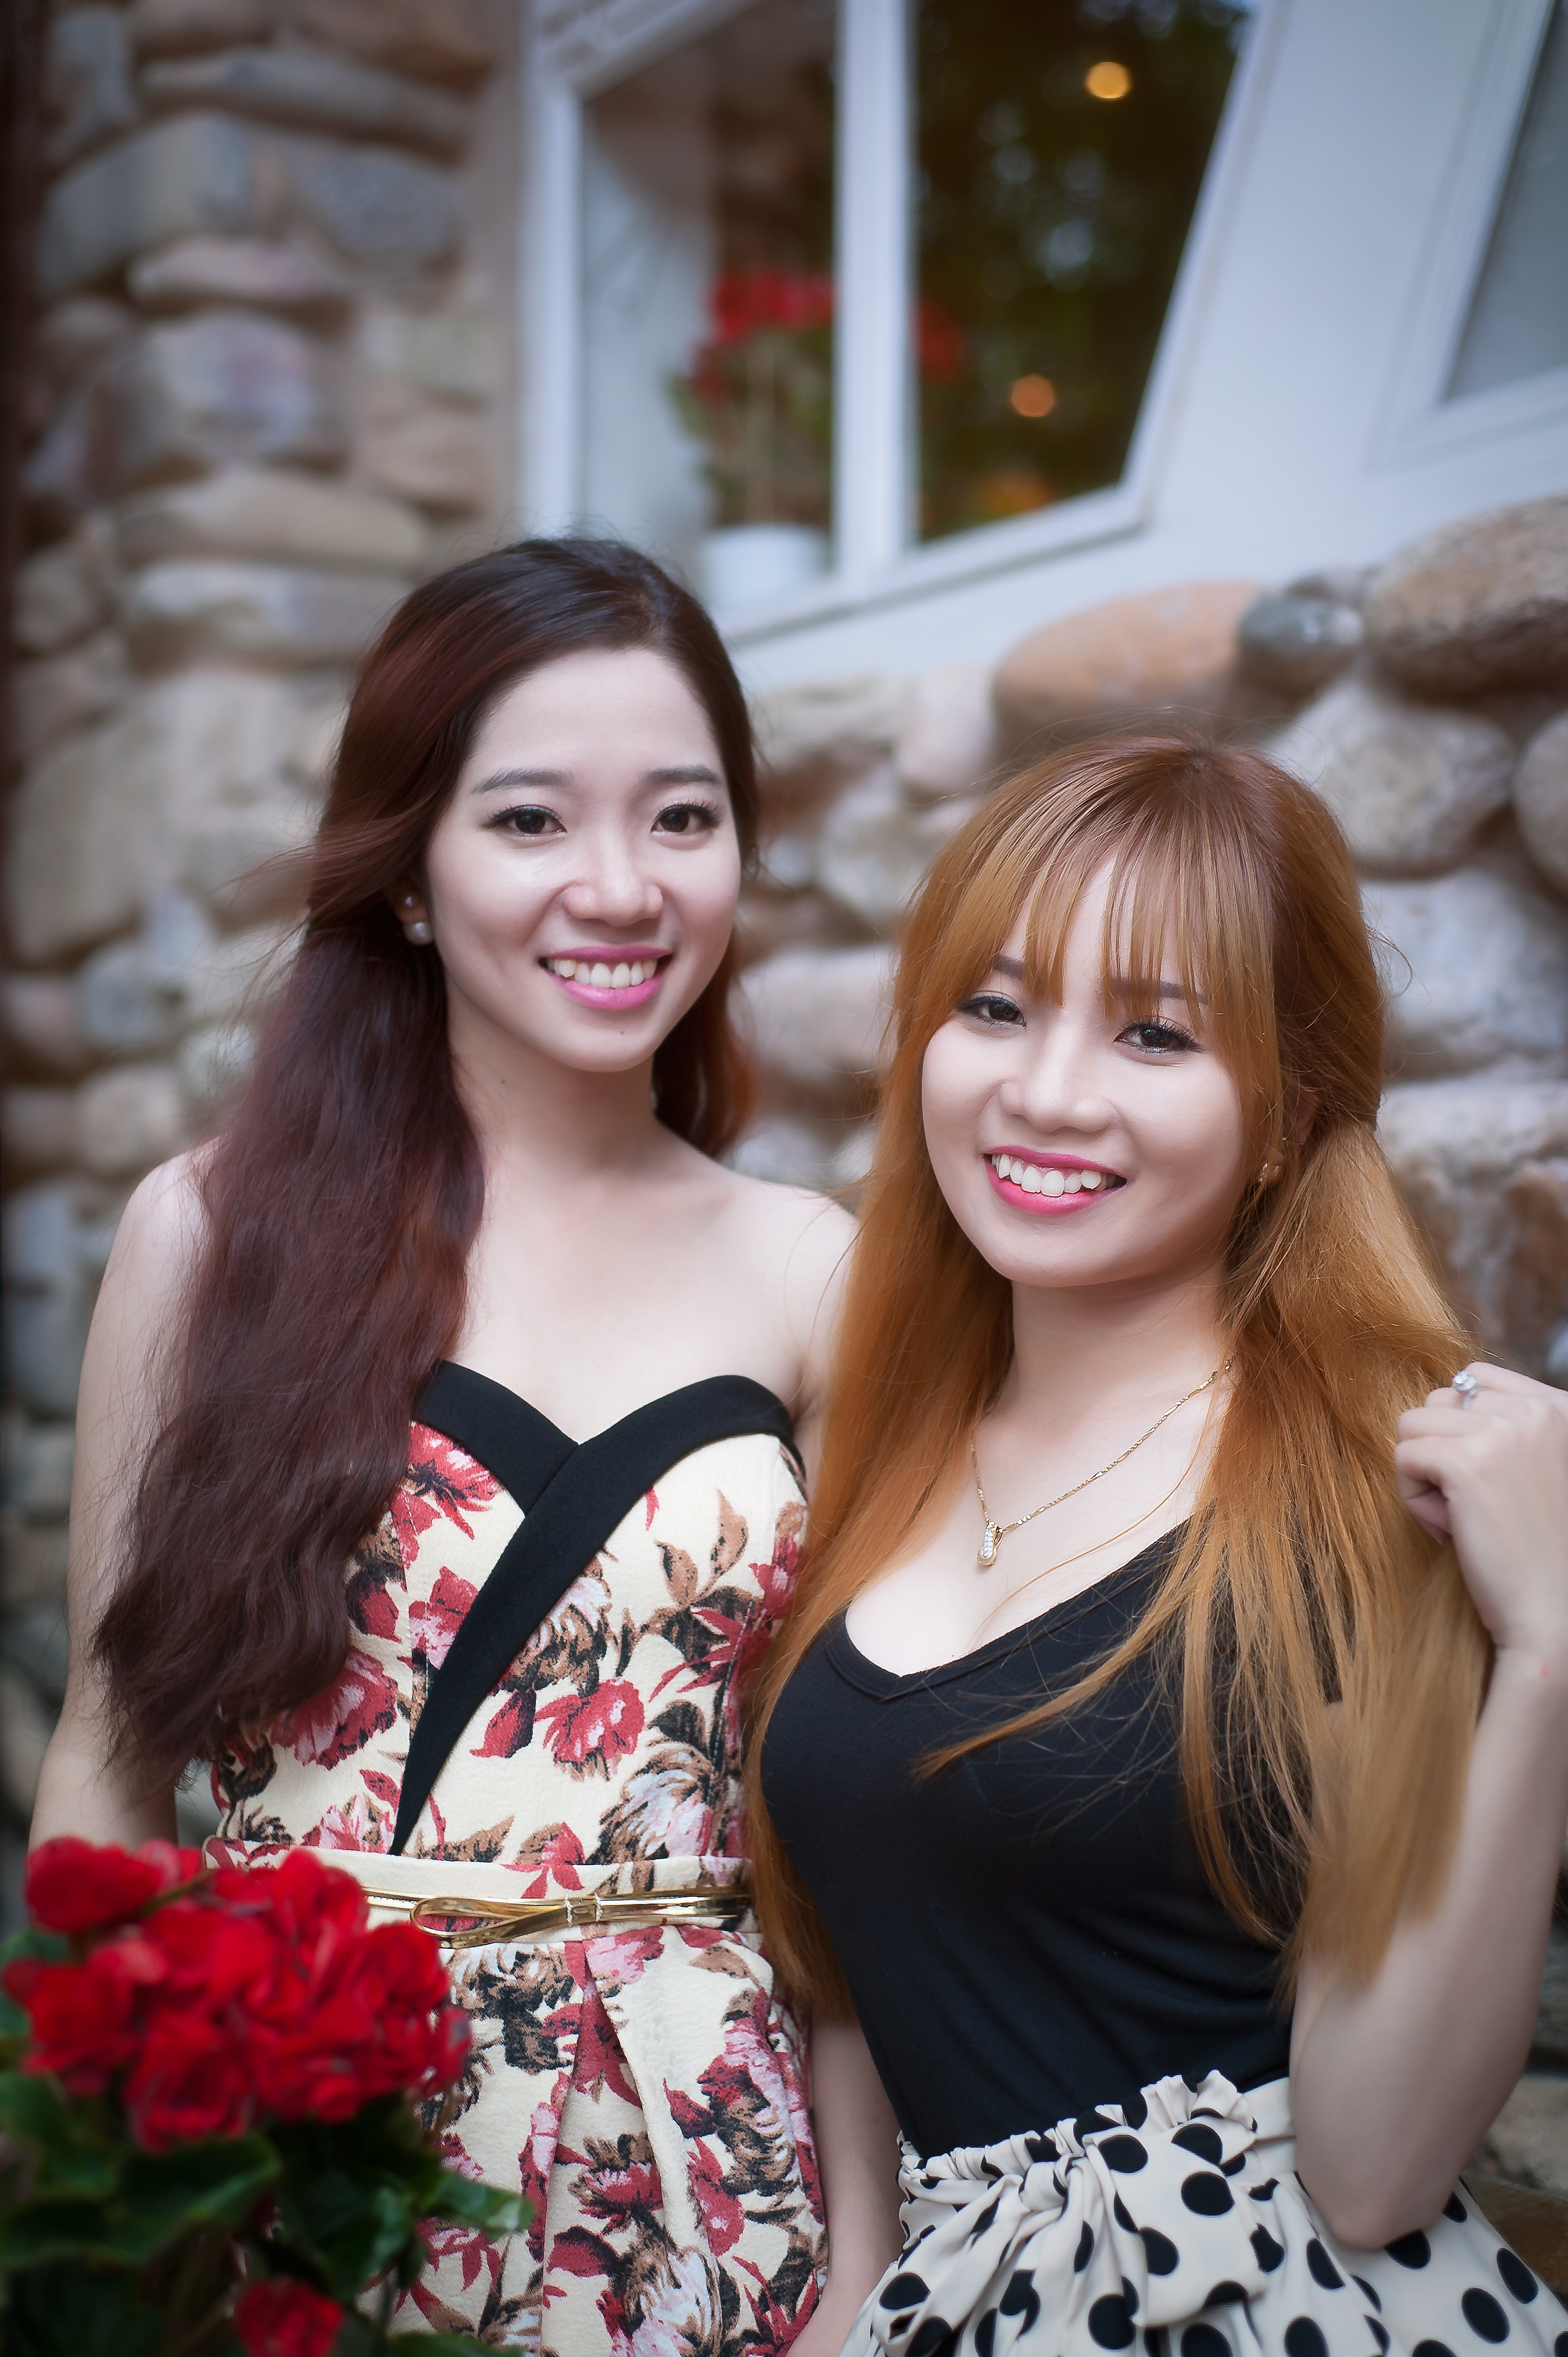
girl, woman, hair, photography, portrait, model, spring, red, fashion, lady, bride, ceremony, dress, beauty, photo shoot, portrait photography